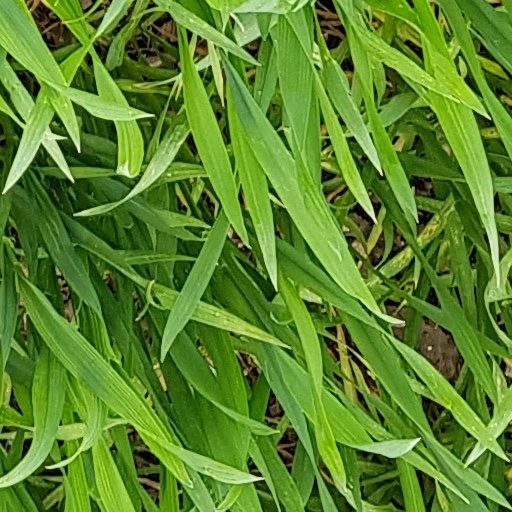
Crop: wheat